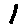
Label: 1